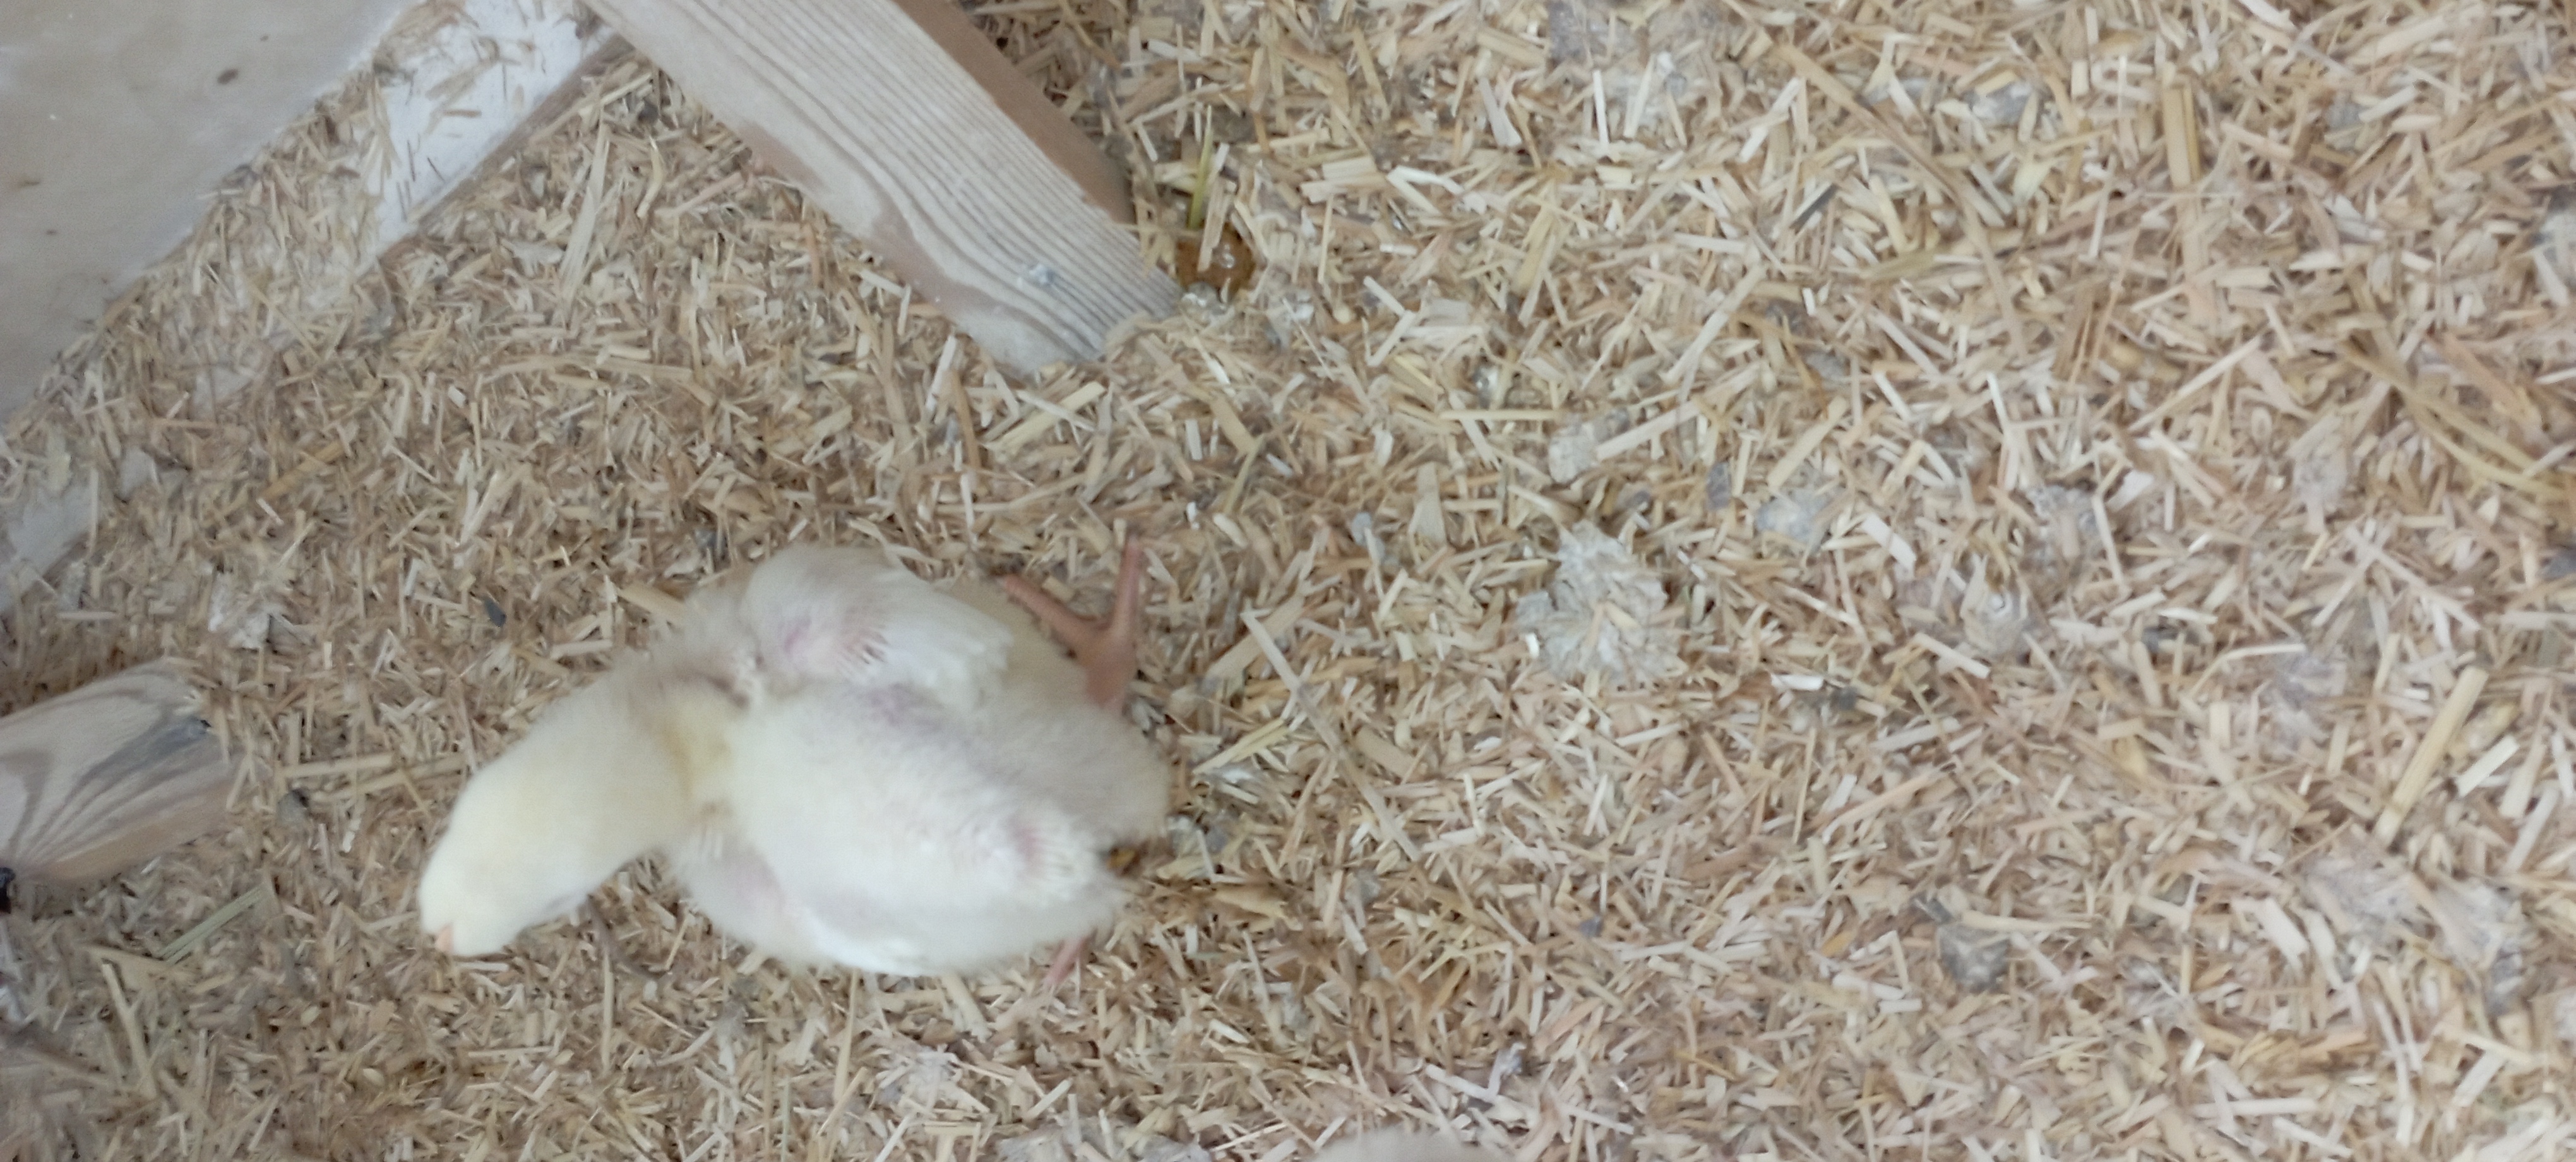
Weight: 368 g